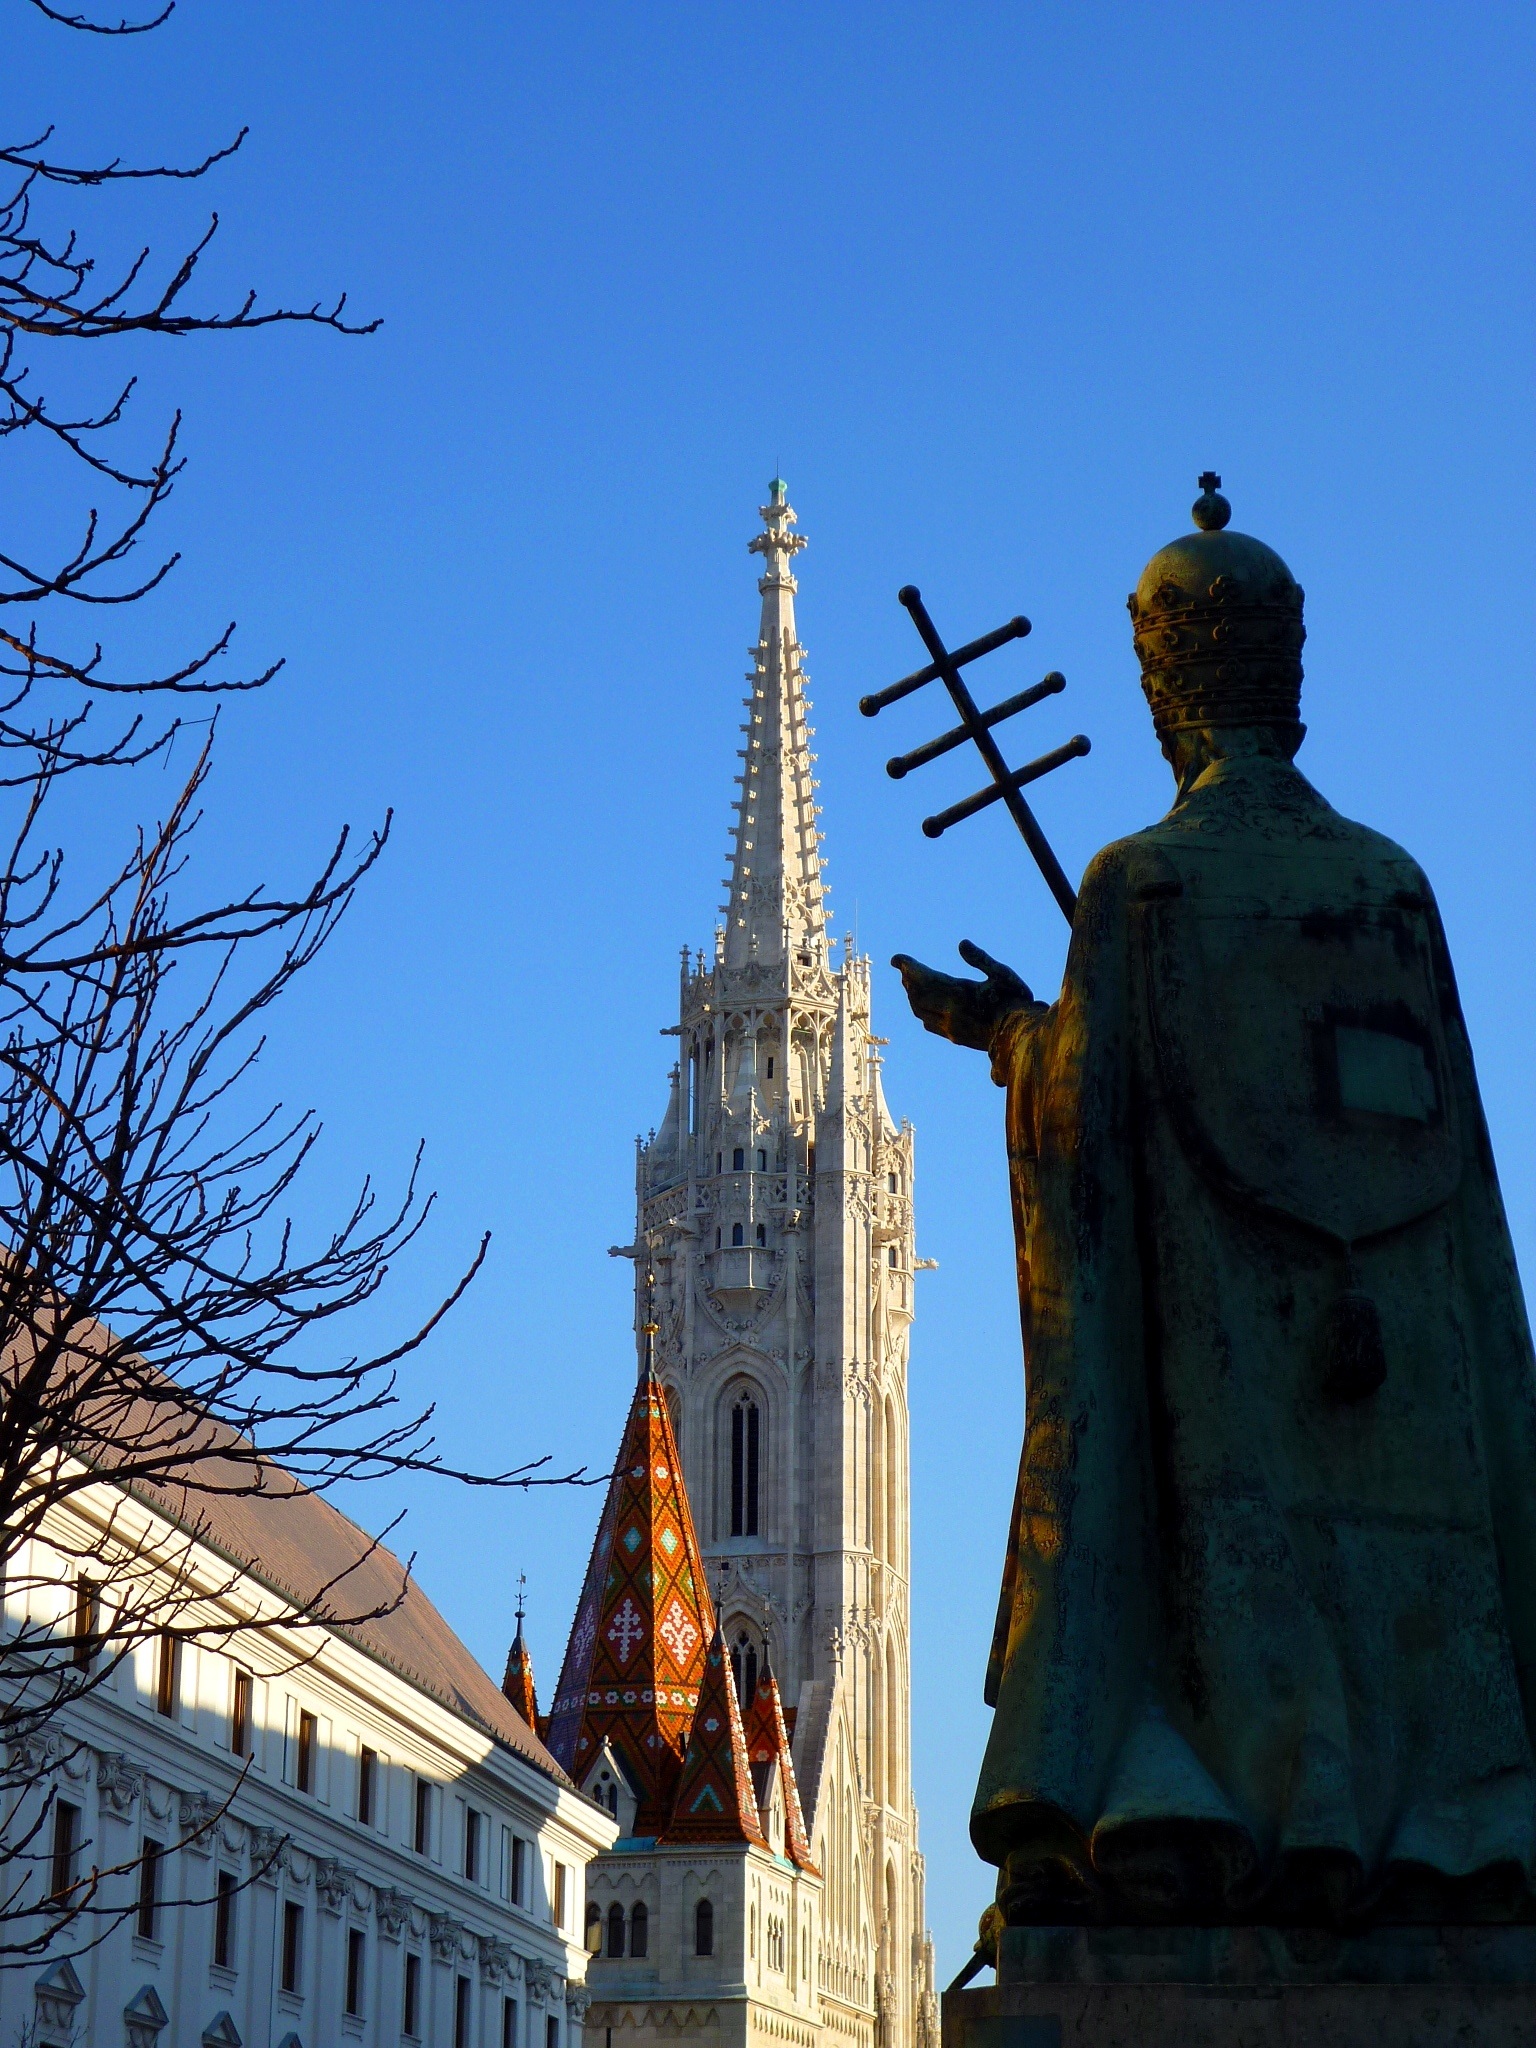
monument, statue, tower, landmark, church, tourism, place of worship, blue sky, sculpture, temple, spire, steeple, buda, budapest, pope, matthias, church of our lady, castle area